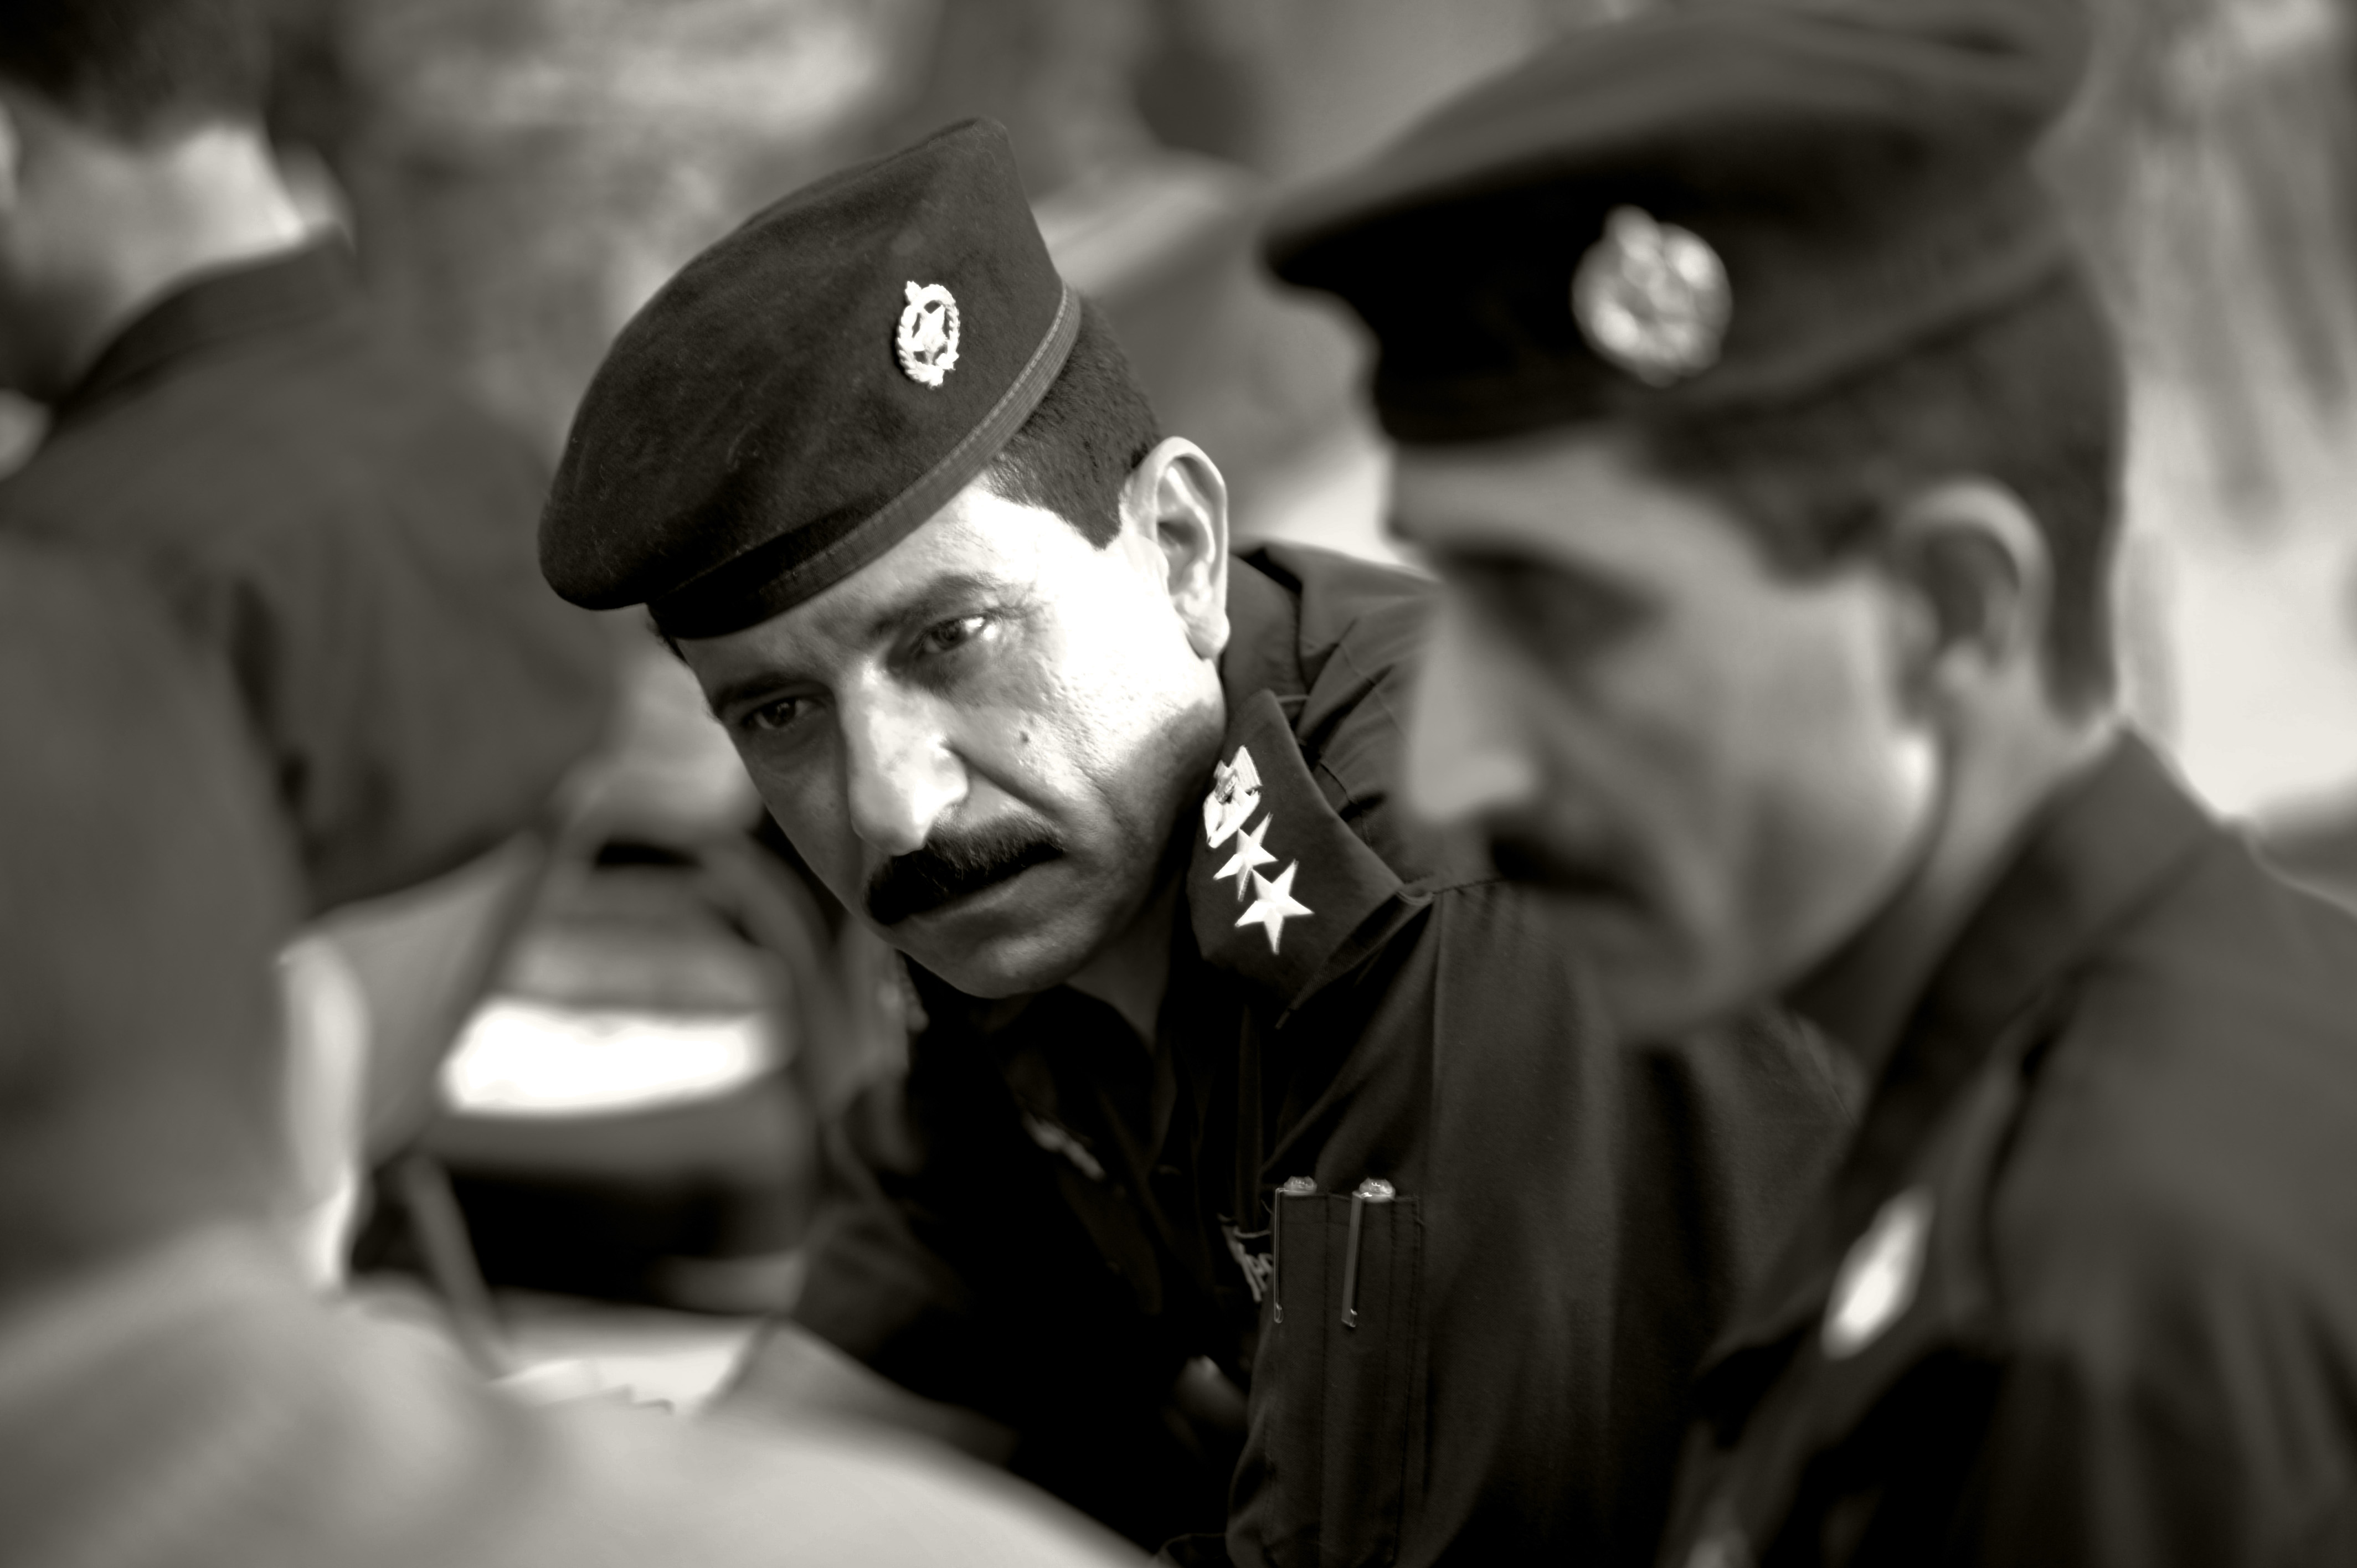
man, black and white, white, photography, black, monochrome, glasses, photograph, iraq, jointbasebalad, monochrome photography, film noir